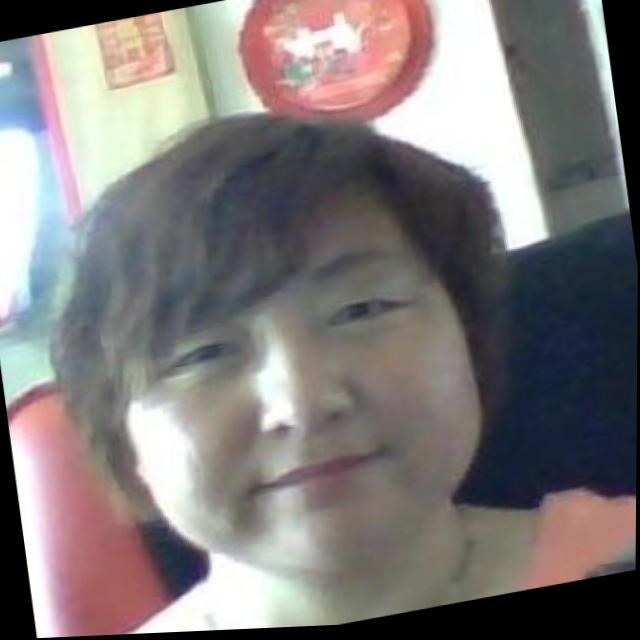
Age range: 21-44